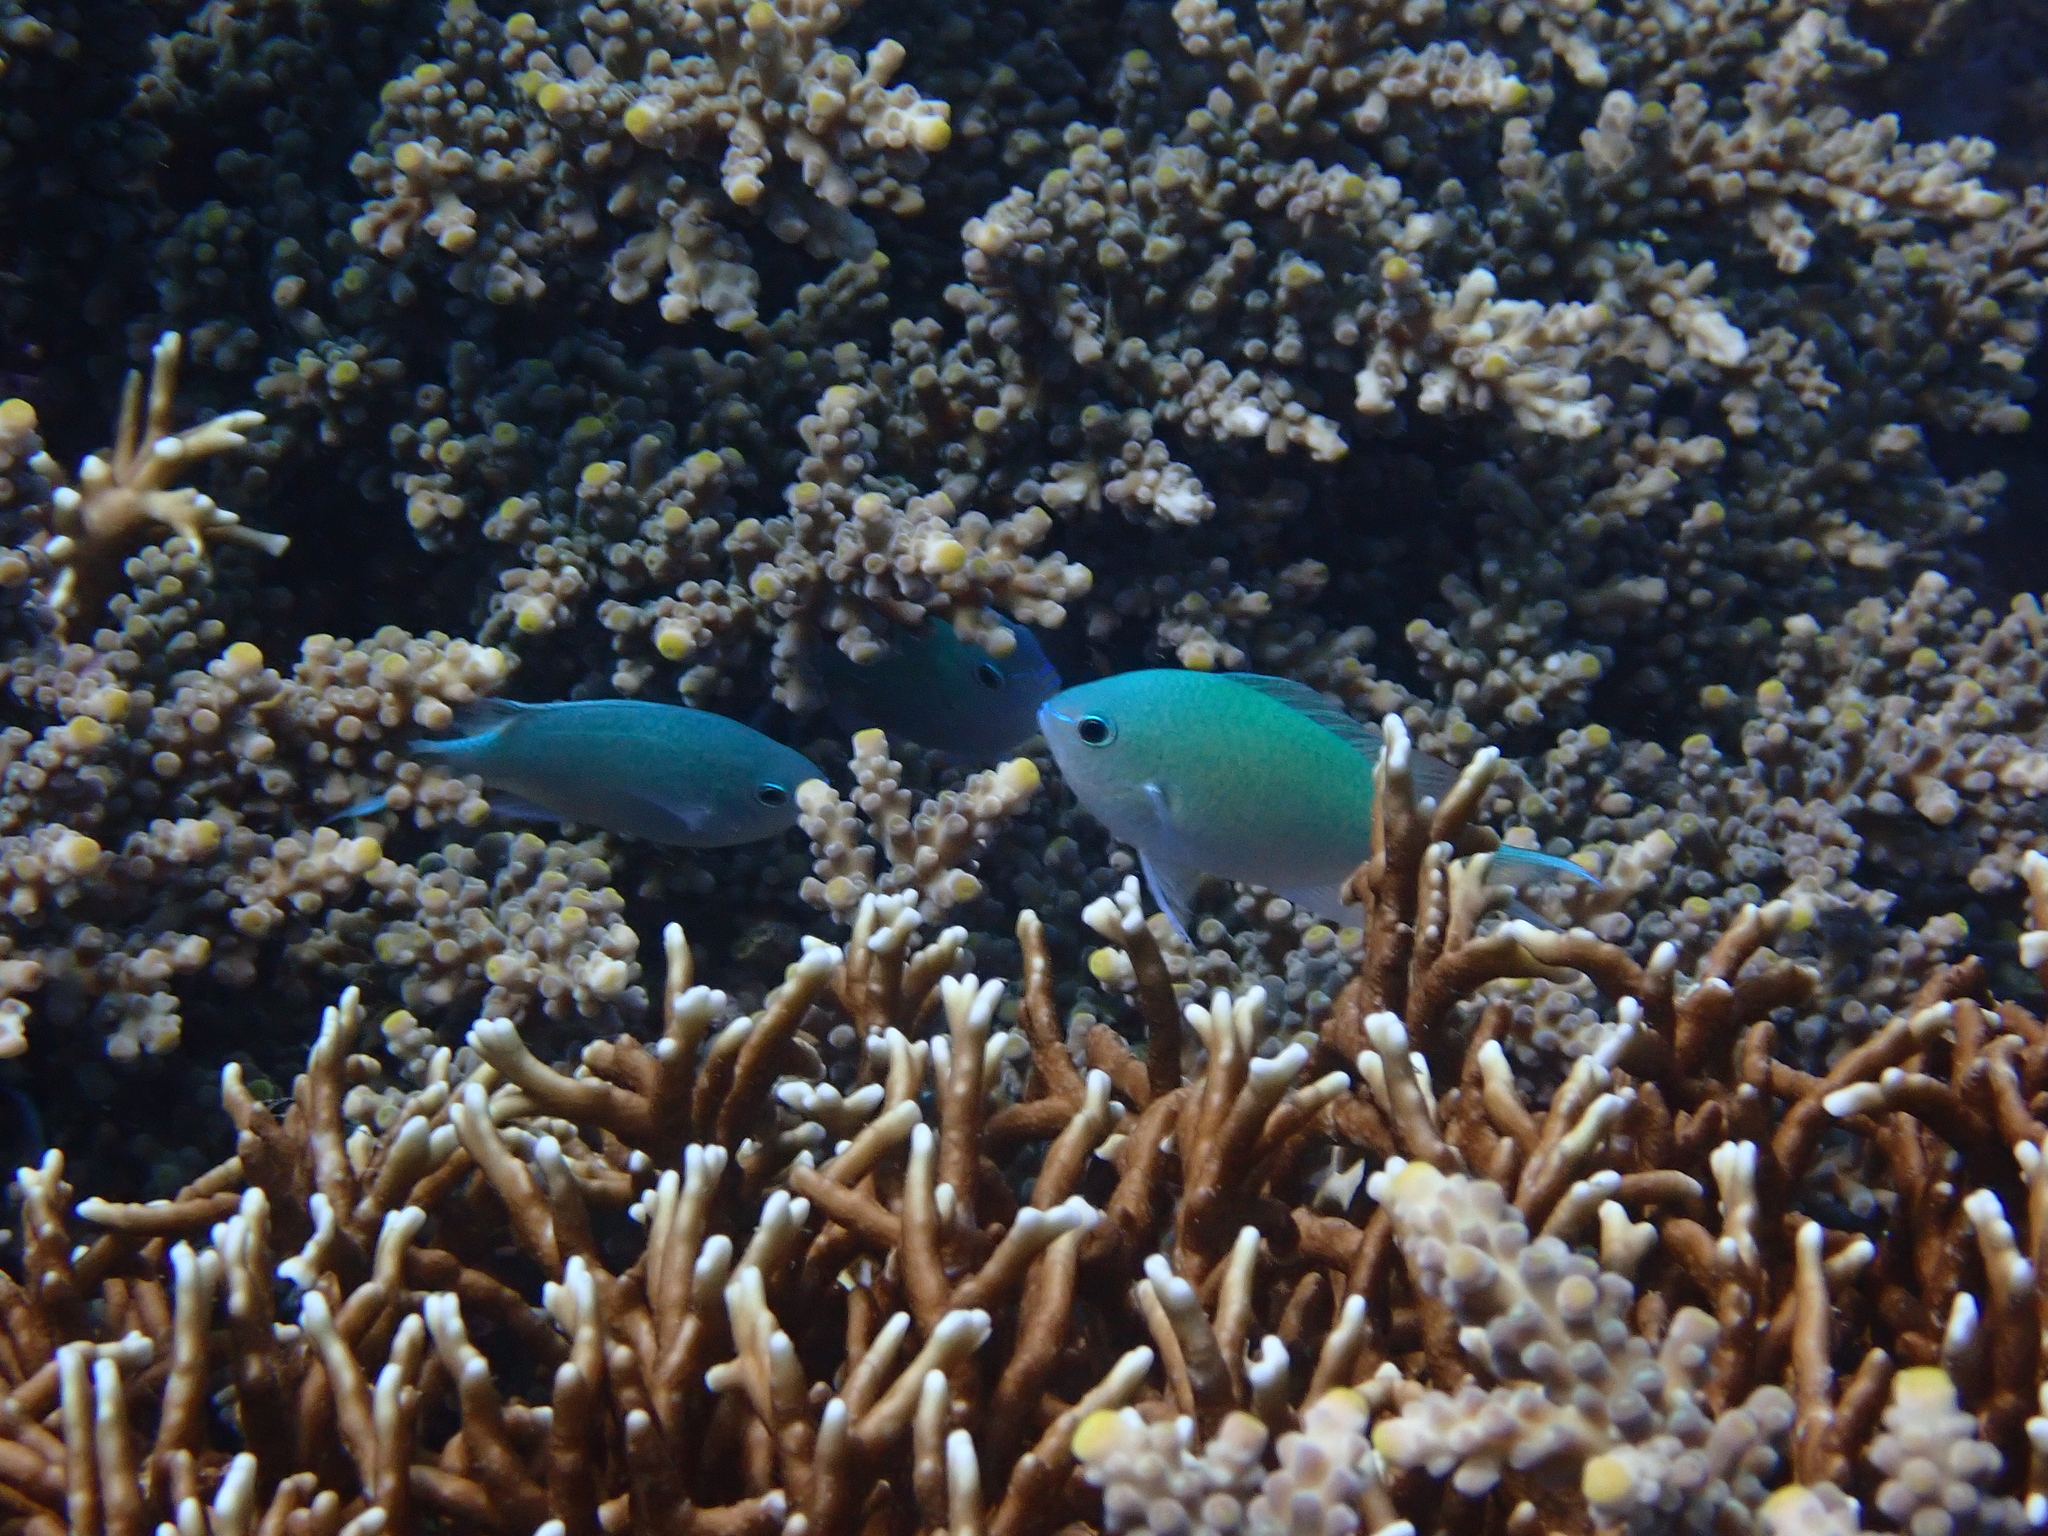
Chromis viridis (Blue-green Chromis)